Haarlem

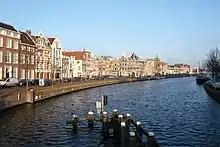
River Spaarne through Haarlem

There are several museums in Haarlem. The Teylers Museum lies on the Spaarne river, and it is the oldest museum of the Netherlands. Its main subjects are art, science, and natural history, and it owns a number of works by Michelangelo and Rembrandt. Another museum is the Frans Hals Museum of fine arts, with its main location housing Dutch master paintings, and its exhibition halls on the housing a gallery for modern art called De Hallen. Also on the Grote Markt, in the cellar of the Vleeshal is the Archeologisch Museum Haarlem, while across the square on Saturdays, the Hoofdwacht building is open with exhibitions on Haarlem history.